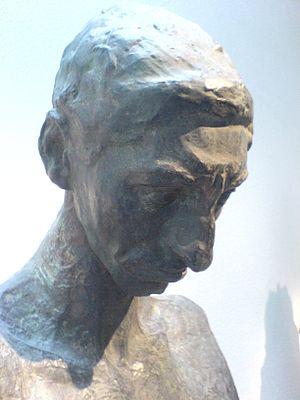
Portrait du critique d'art Mécislas Goldberg (1868 - 1907) par Antoine Bourdelle. Bronze, Rudier N°1. Legs Rhodia Dufet-Bourdelle, 2002 (MB br.1169)
Mécislas Golberg ou Mécislas Goldberg, né le 21 octobre 1869 à Płock et mort le 28 décembre 1907 en son domicile à Fontainebleau, est un poète, dramaturge, critique d'art, journaliste et essayiste libertaire d'origine polonaise qui écrit son œuvre en français.